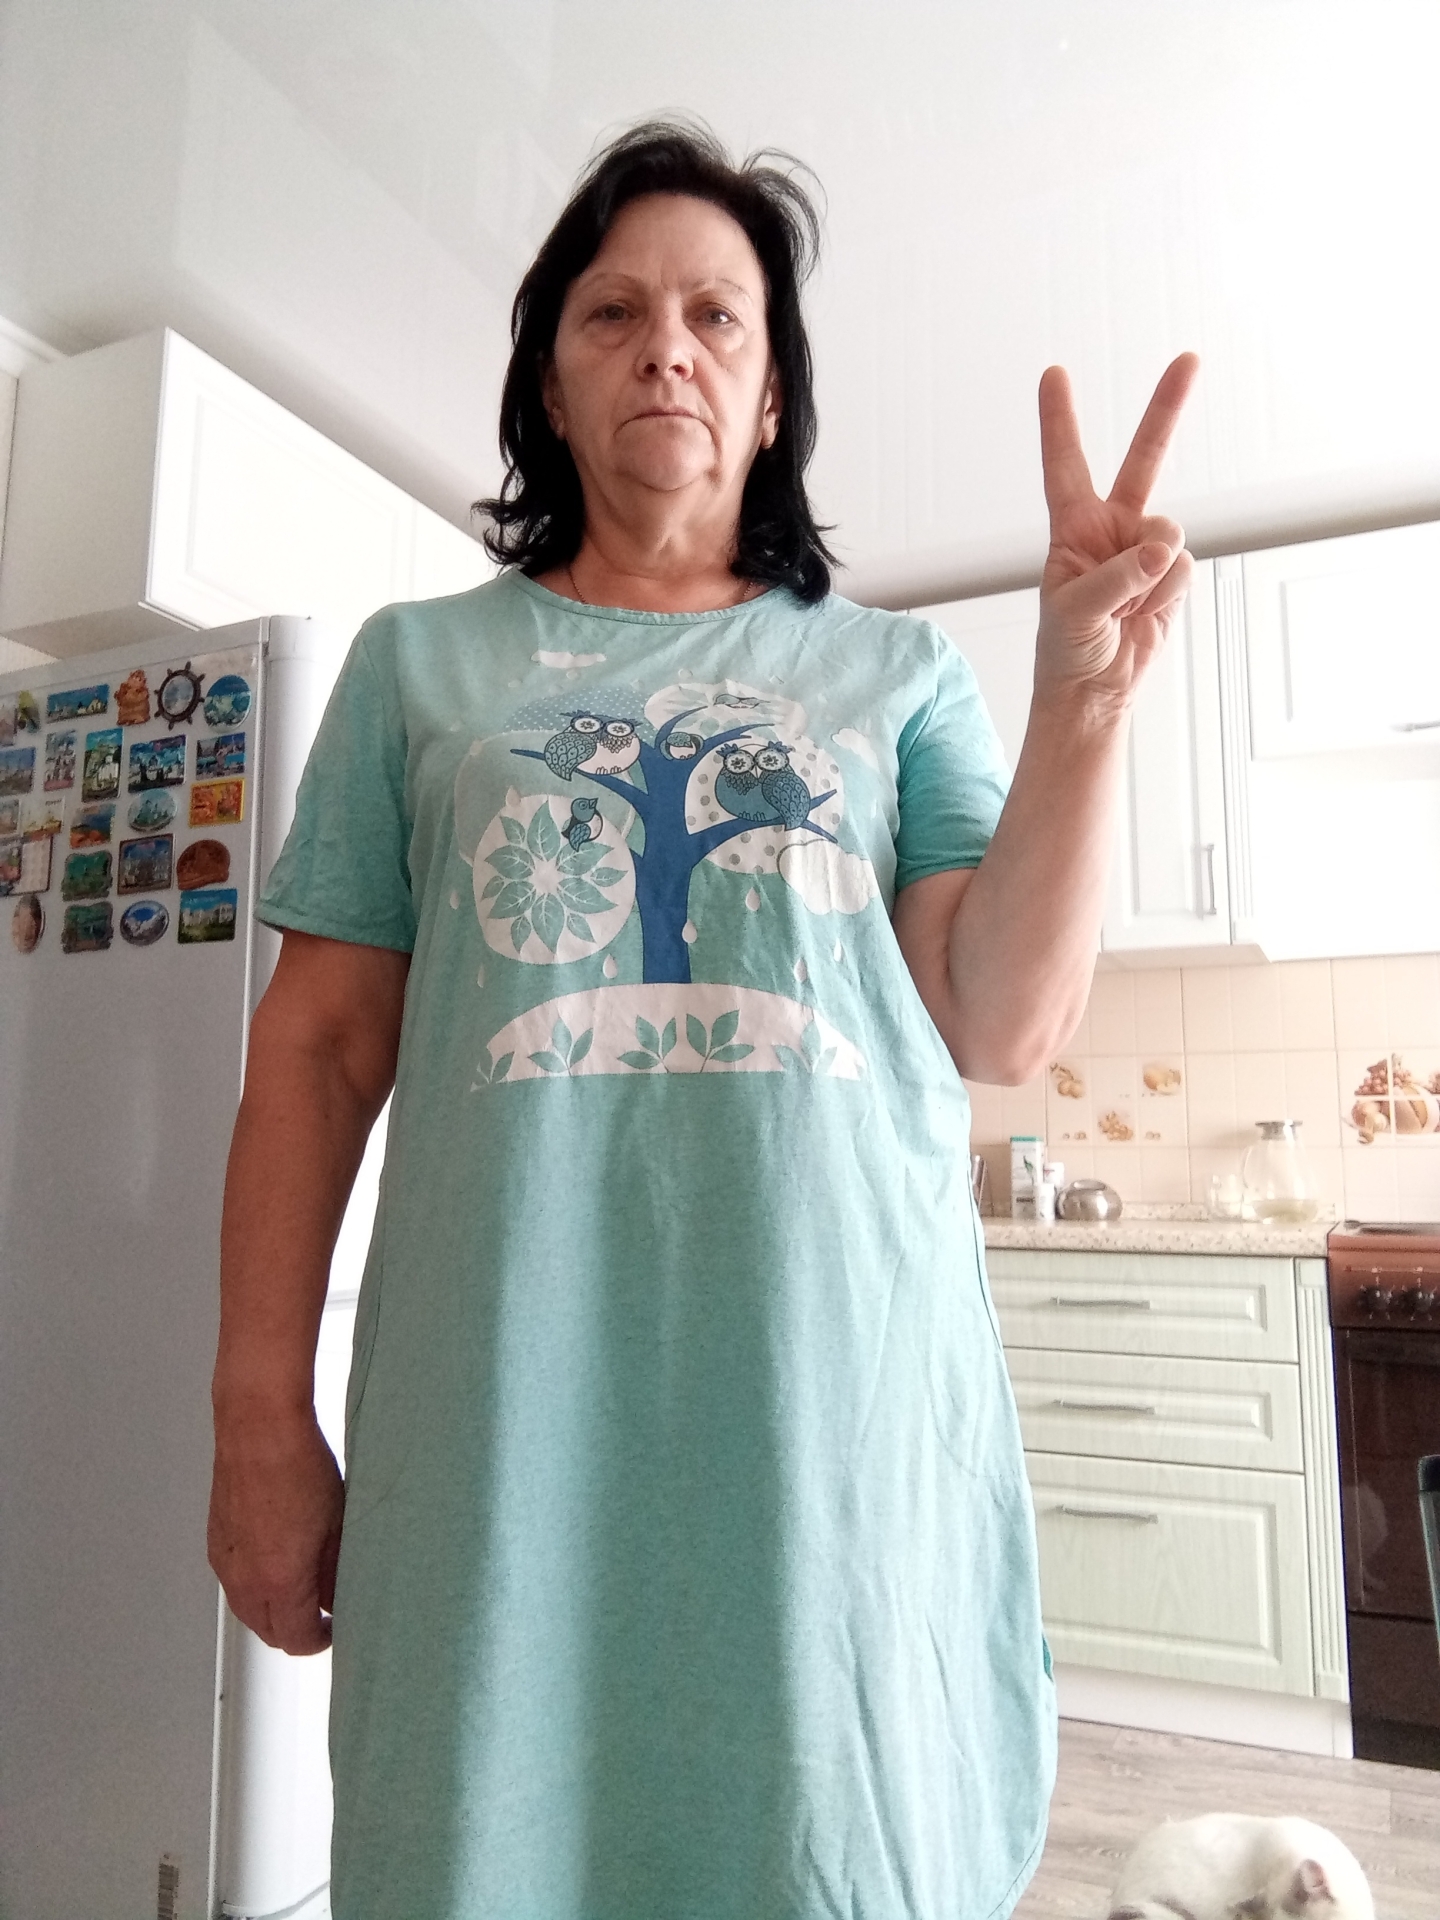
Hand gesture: peace